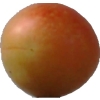
Label: cherry_wax